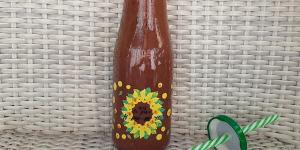
smoothie de chocolate y platano con crema de cacahuete mani